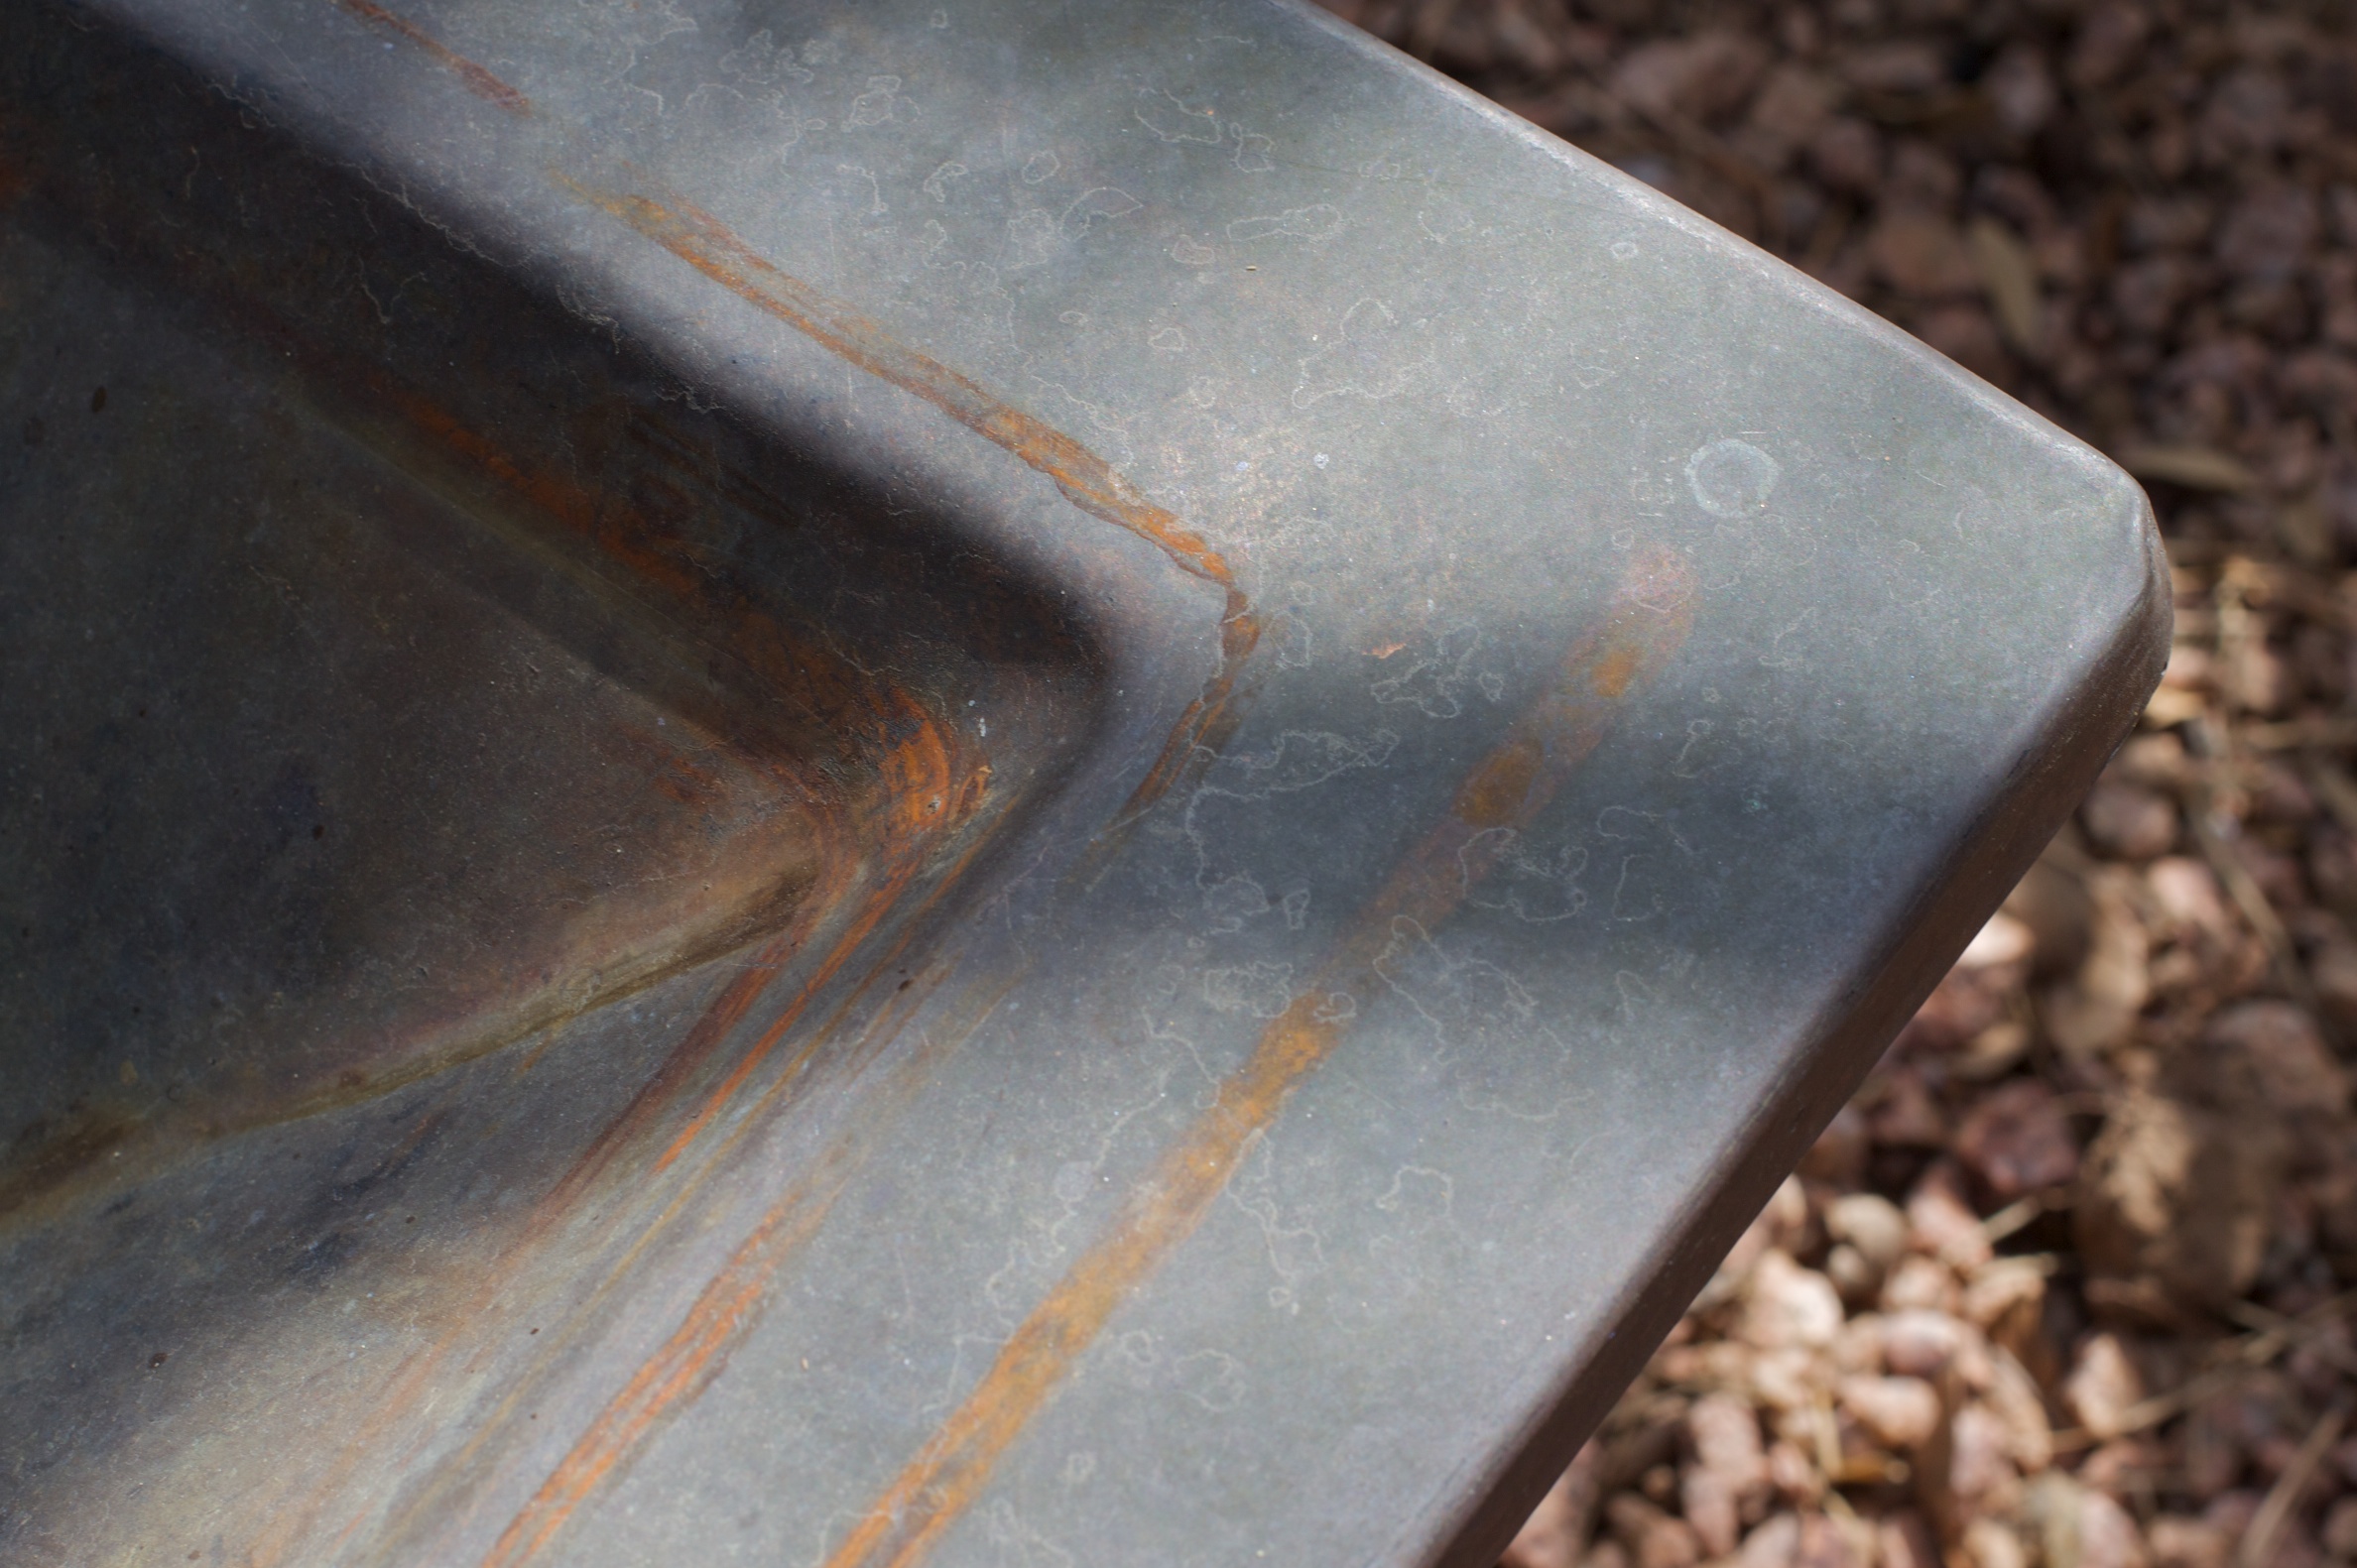
wood, floor, metal, material, iron